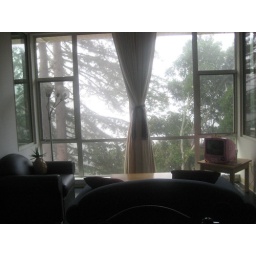
We bought the pineapple pillow on the couch at Bed, Bath &amp;amp; Beyond in Watsonville.